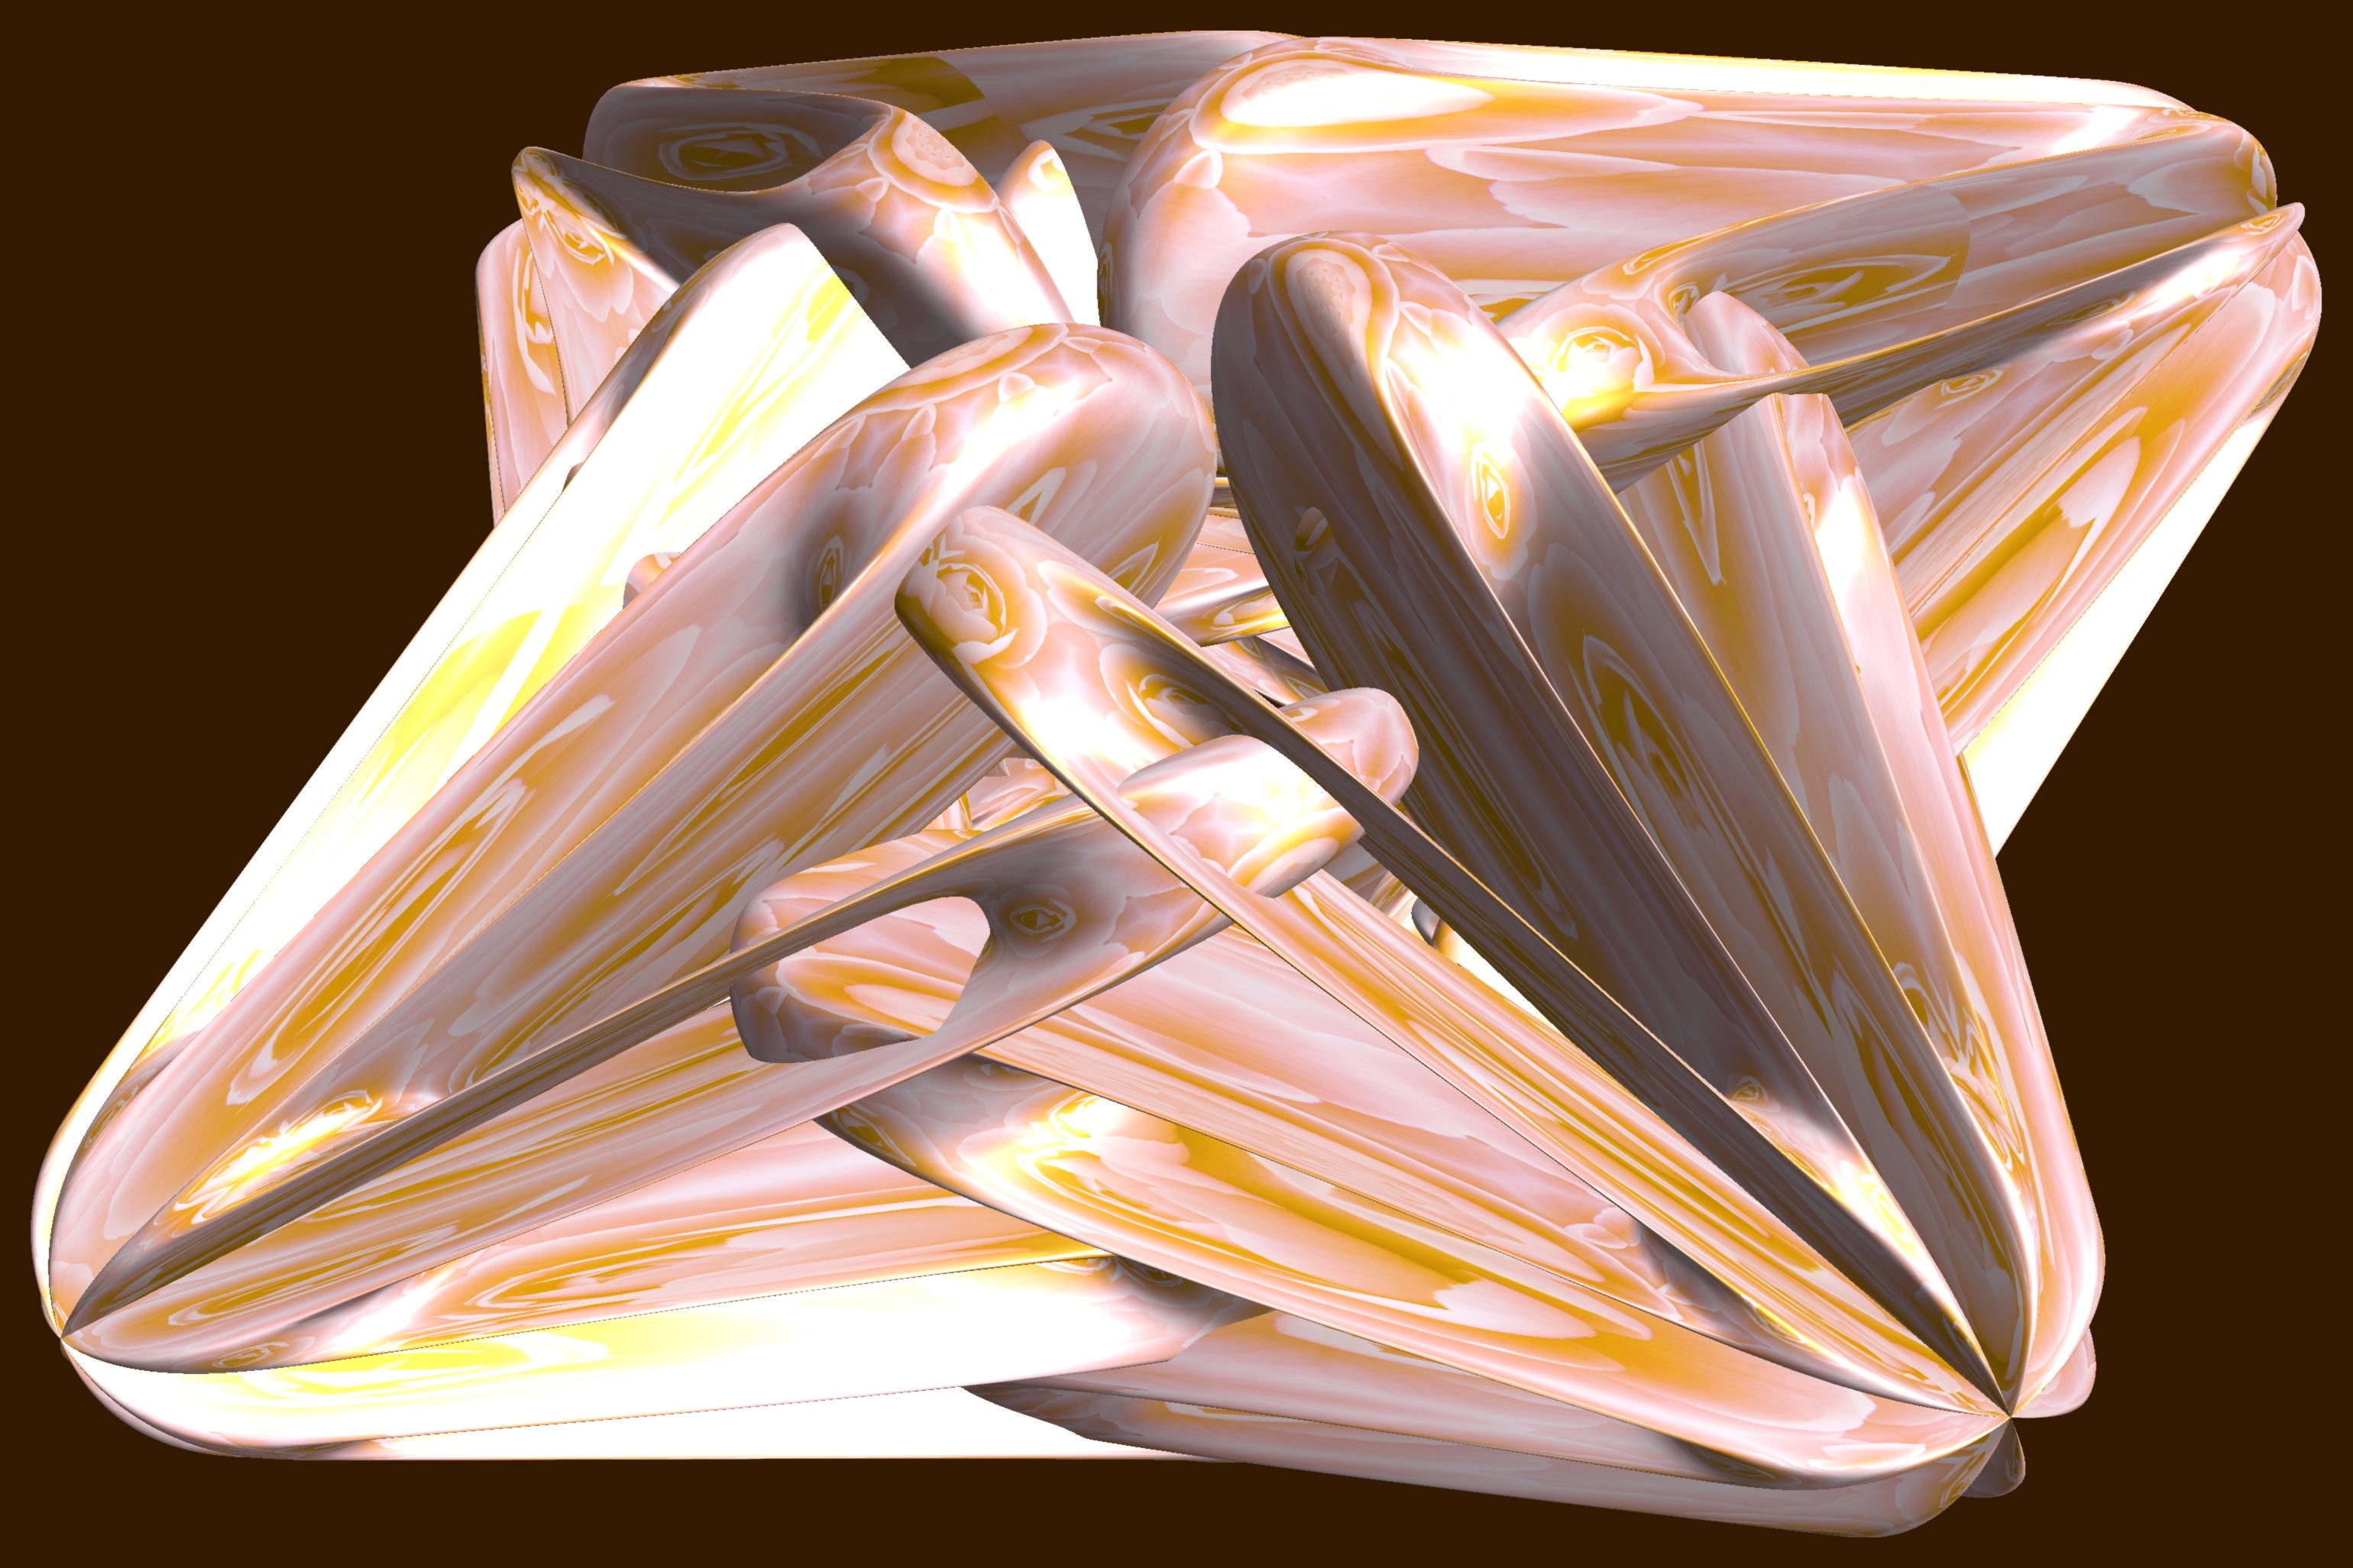
wing, light, abstract, structure, texture, pattern, geometry, lighting, product, sculpture, art, illustration, design, symmetry, 3d, graphic, shape, torus, mathematica, cg, parametricplot3d, code, program, algorithm, mapping, geometricsculpture, plastic wrap